Lamitan

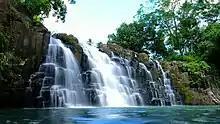
Bulingan Falls

In 2004, Roderick H. Furigay, a youthful visionary and dynamic entrepreneur, is the nephew of former mayor Wilfredo C. Furigay. Roderick H. Furigay was elected as the Local Chief Executive and served for two terms. He revived the Lamiteños' desire of converting the municipality into a component city.